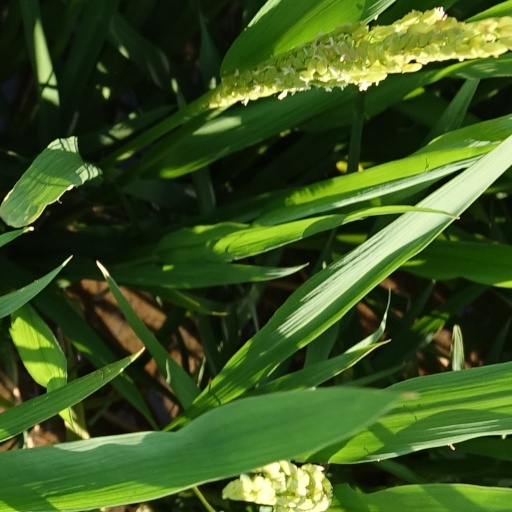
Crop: rice